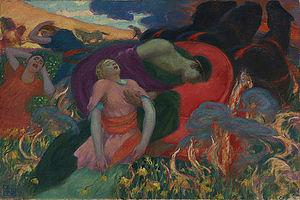
L'enlèvement de Perséphone